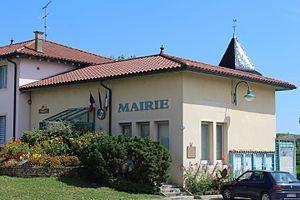
Mairie de la commune de Biziat.
Biziat est une commune française, située dans le département de l'Ain en région Auvergne-Rhône-Alpes.